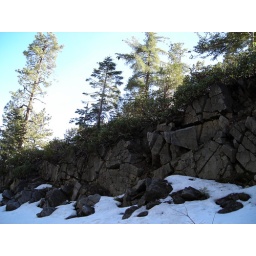
Sequoia National Forest, we stopped in the middle of the road to get a picture of this fractured rock along the highway.